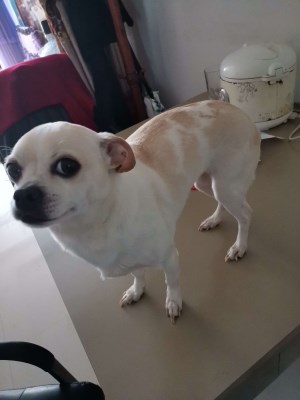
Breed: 3336-n000121-chinese_rural_dog